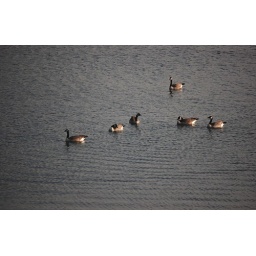
As soon as we walked back up higher on the rocks the geese landed in the water where we were. Grr.